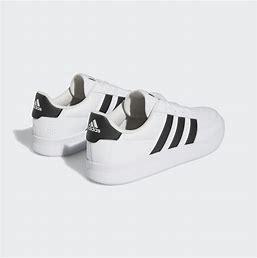
Brand: Adidas
Model: Breaknet